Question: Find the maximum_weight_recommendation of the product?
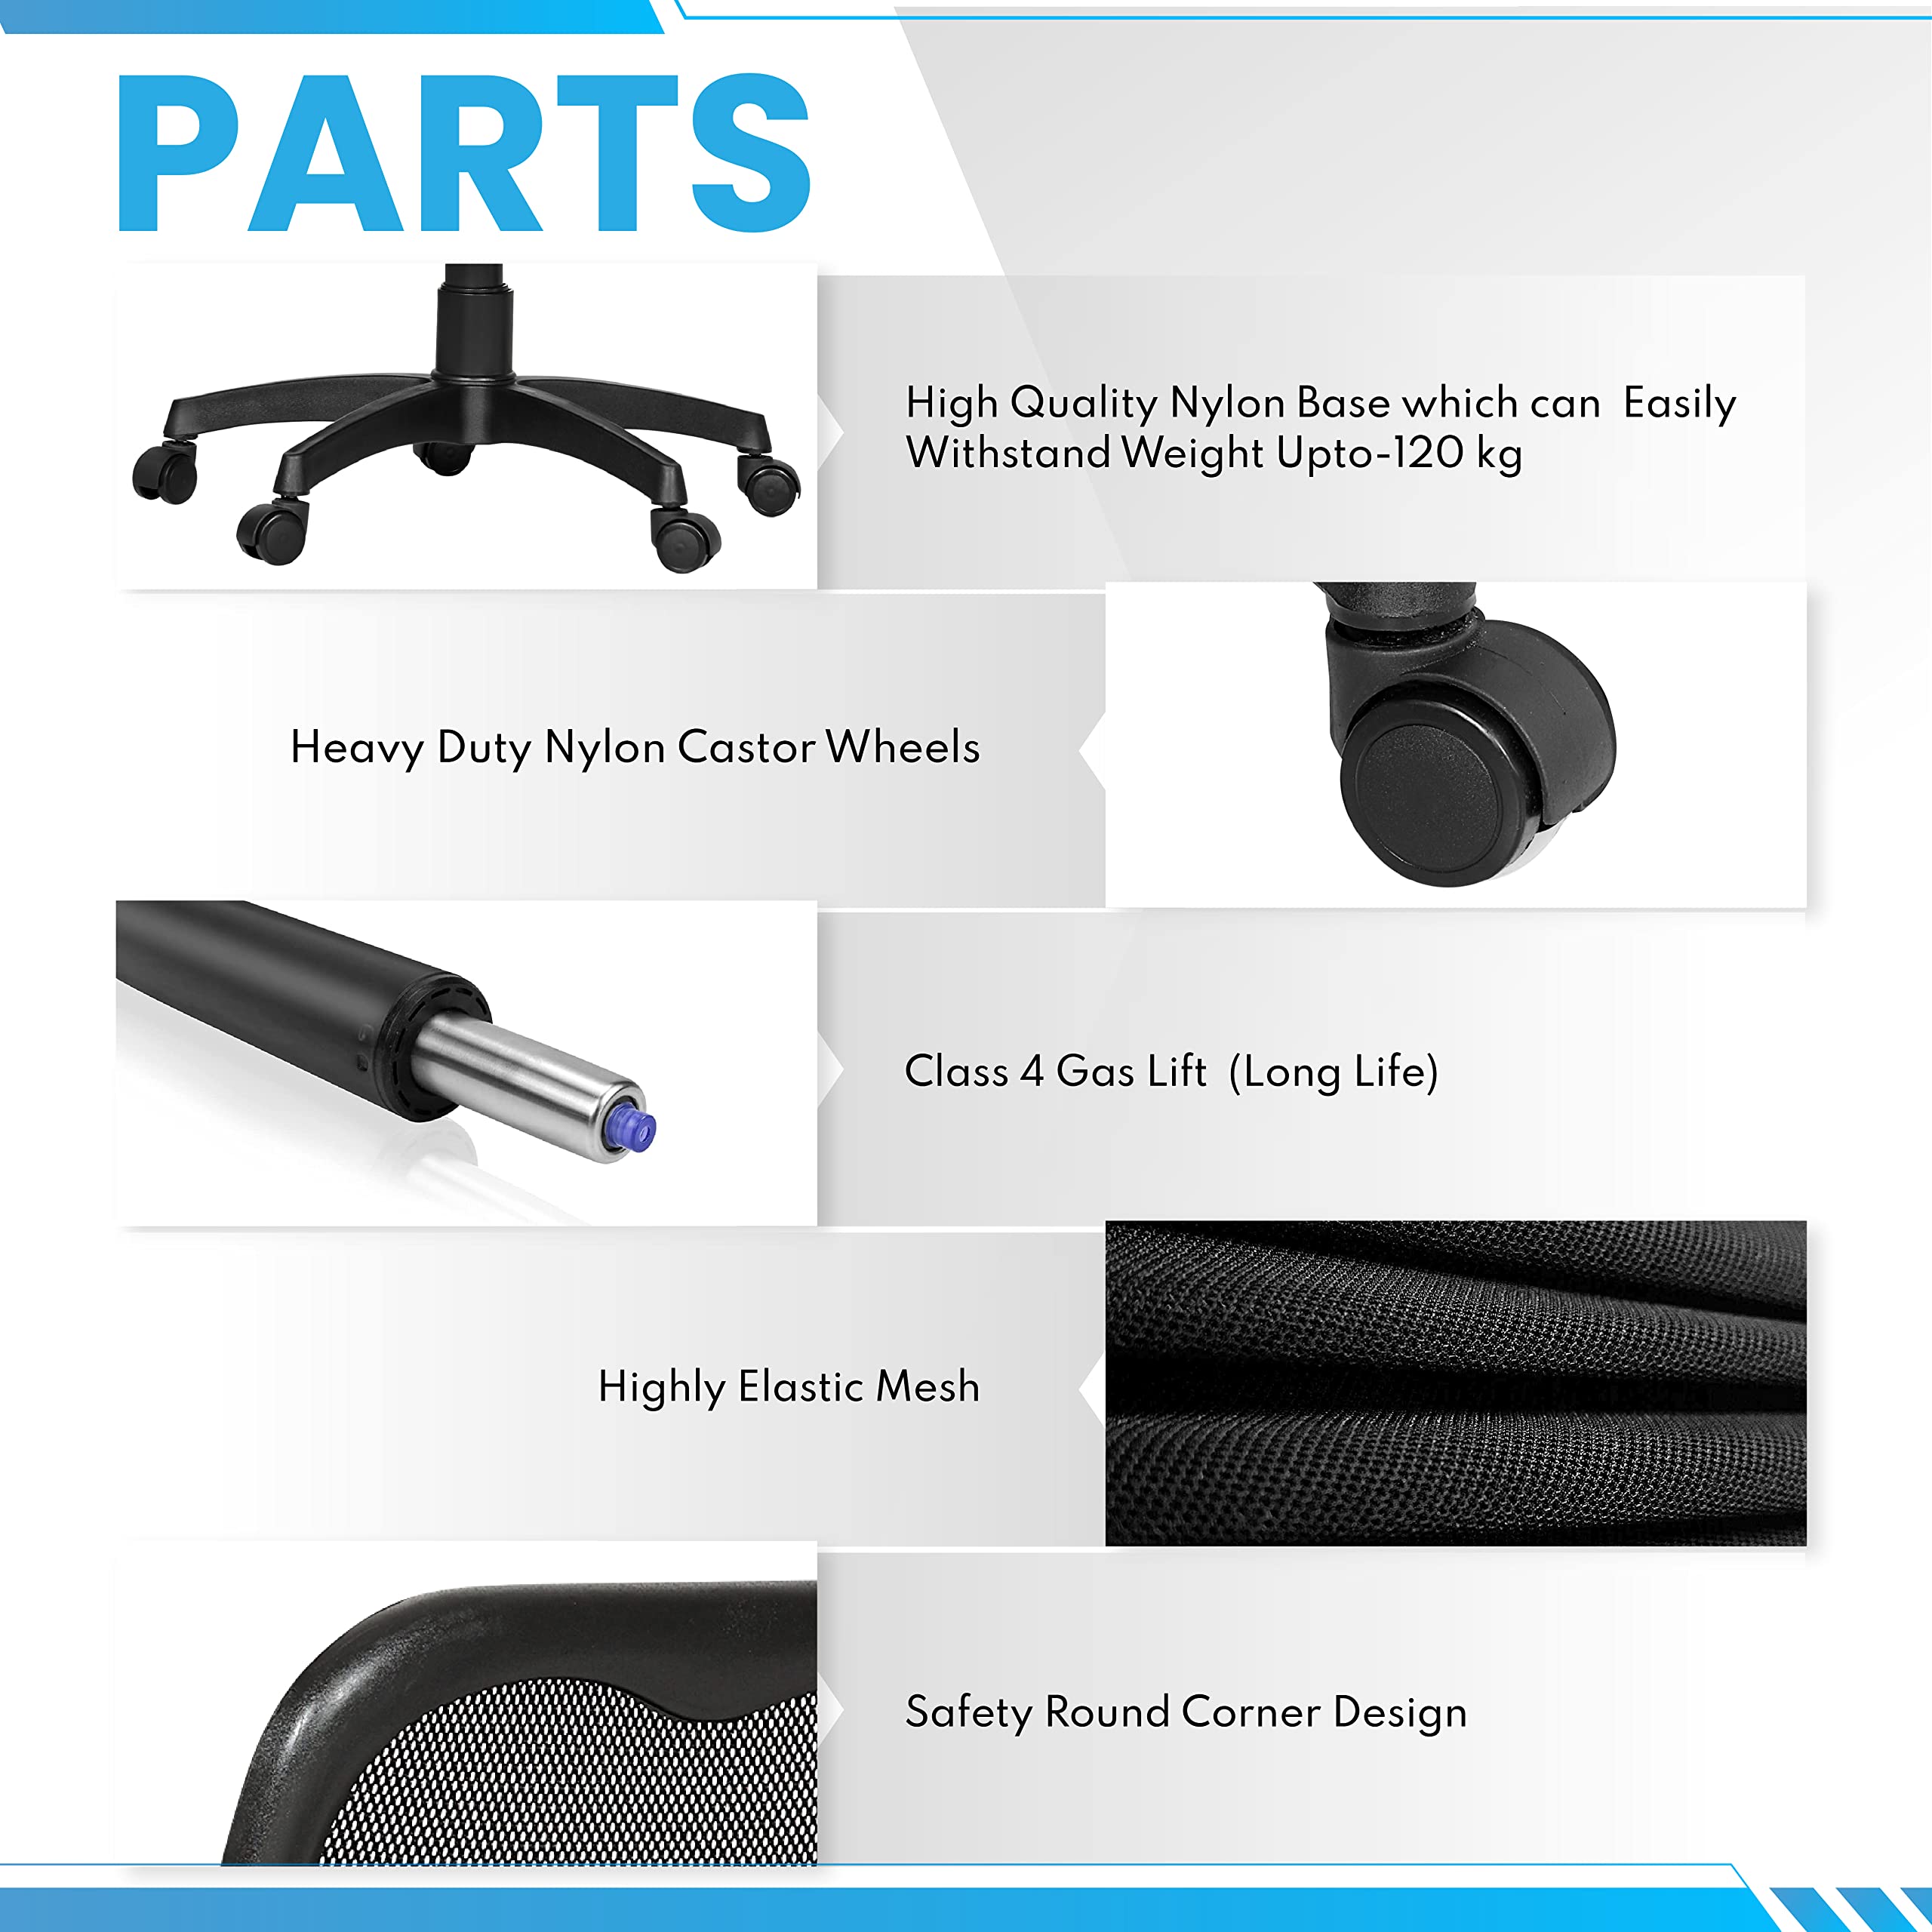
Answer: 120 kilogram